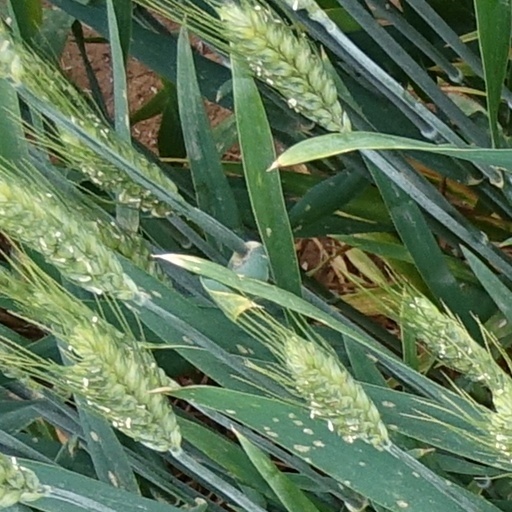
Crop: wheat